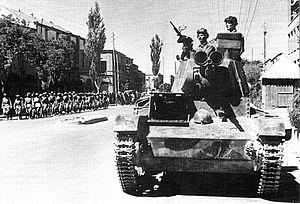
L’invasion anglo-soviétique de l'Iran est l'invasion militaire de l'État impérial d'Iran par le Royaume-Uni et l'Union soviétique entre le 25 août et le 17 septembre 1941. Cette opération est connue sous le nom de code opération Countenance du côté britannique.
Mohammad Ali Foroughi, également connu sous le nom de Zoka ol-Molk, est un homme politique iranien né le 1ᵉʳ janvier 1877 à Téhéran et mort le 26 novembre 1942 dans la même ville. Il a été Premier ministre de l'Iran à trois reprises.